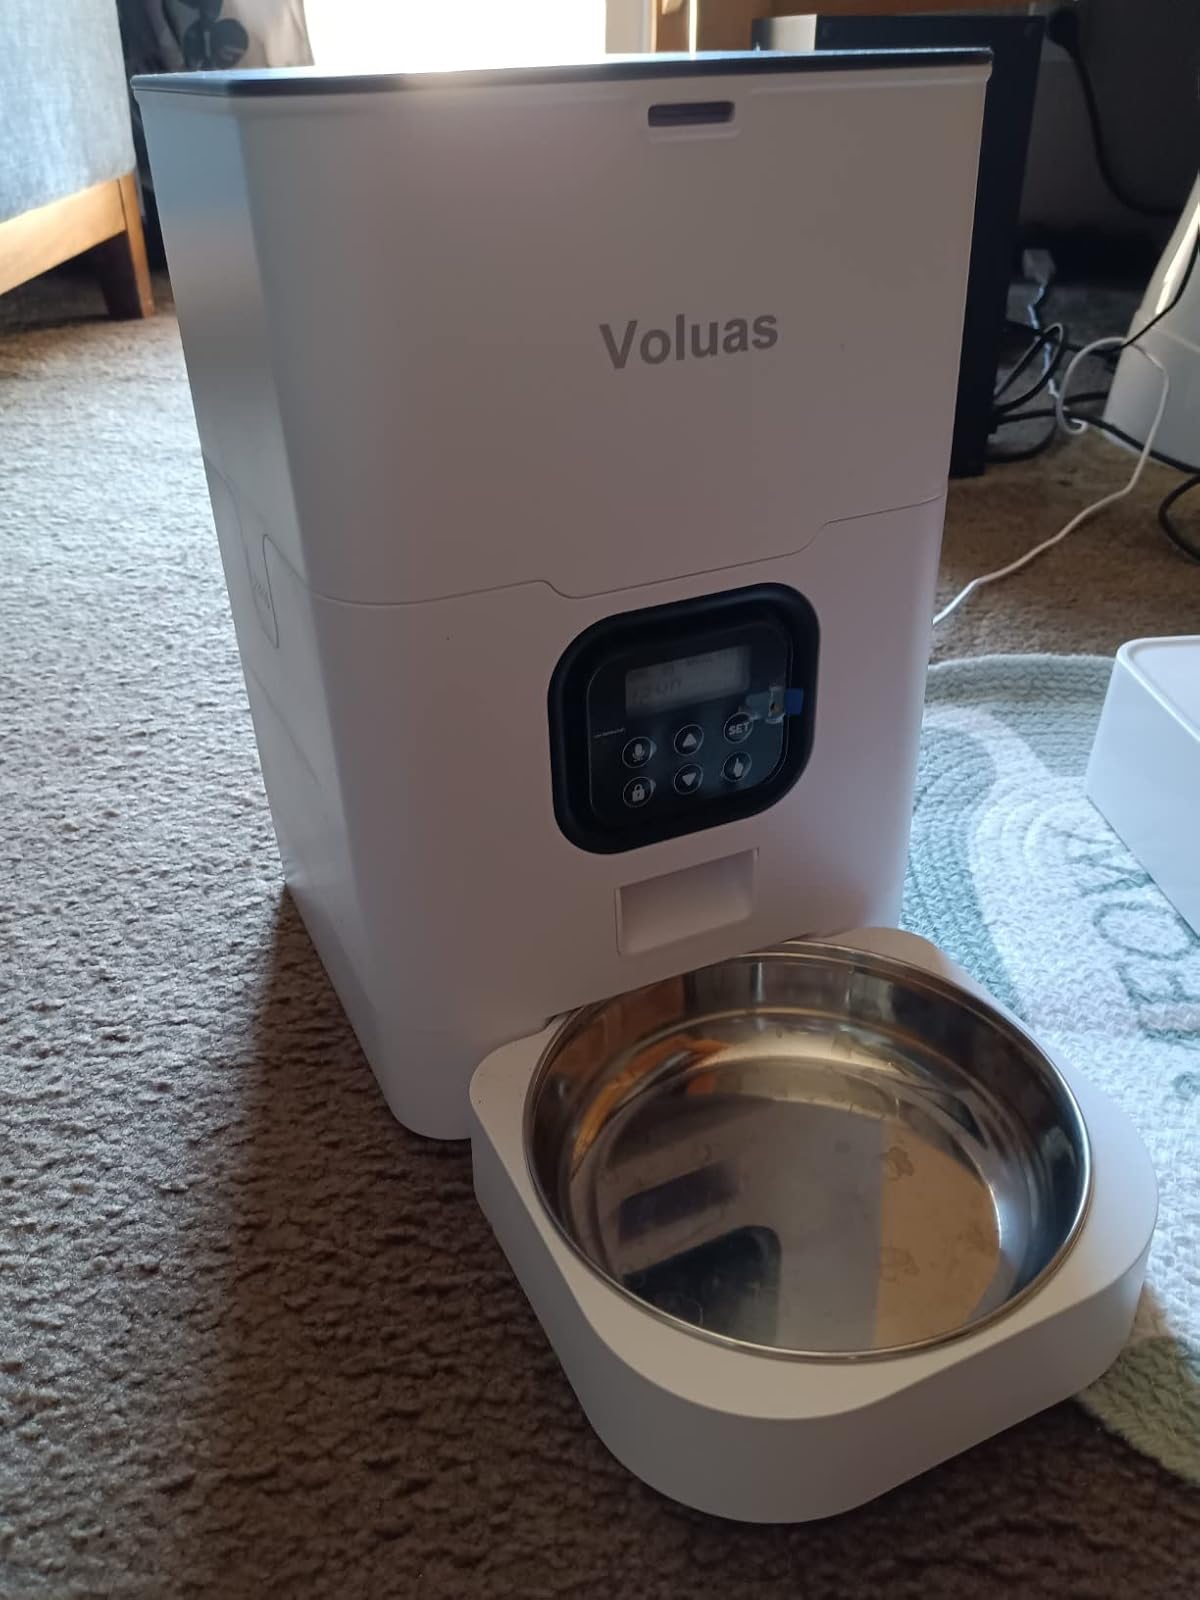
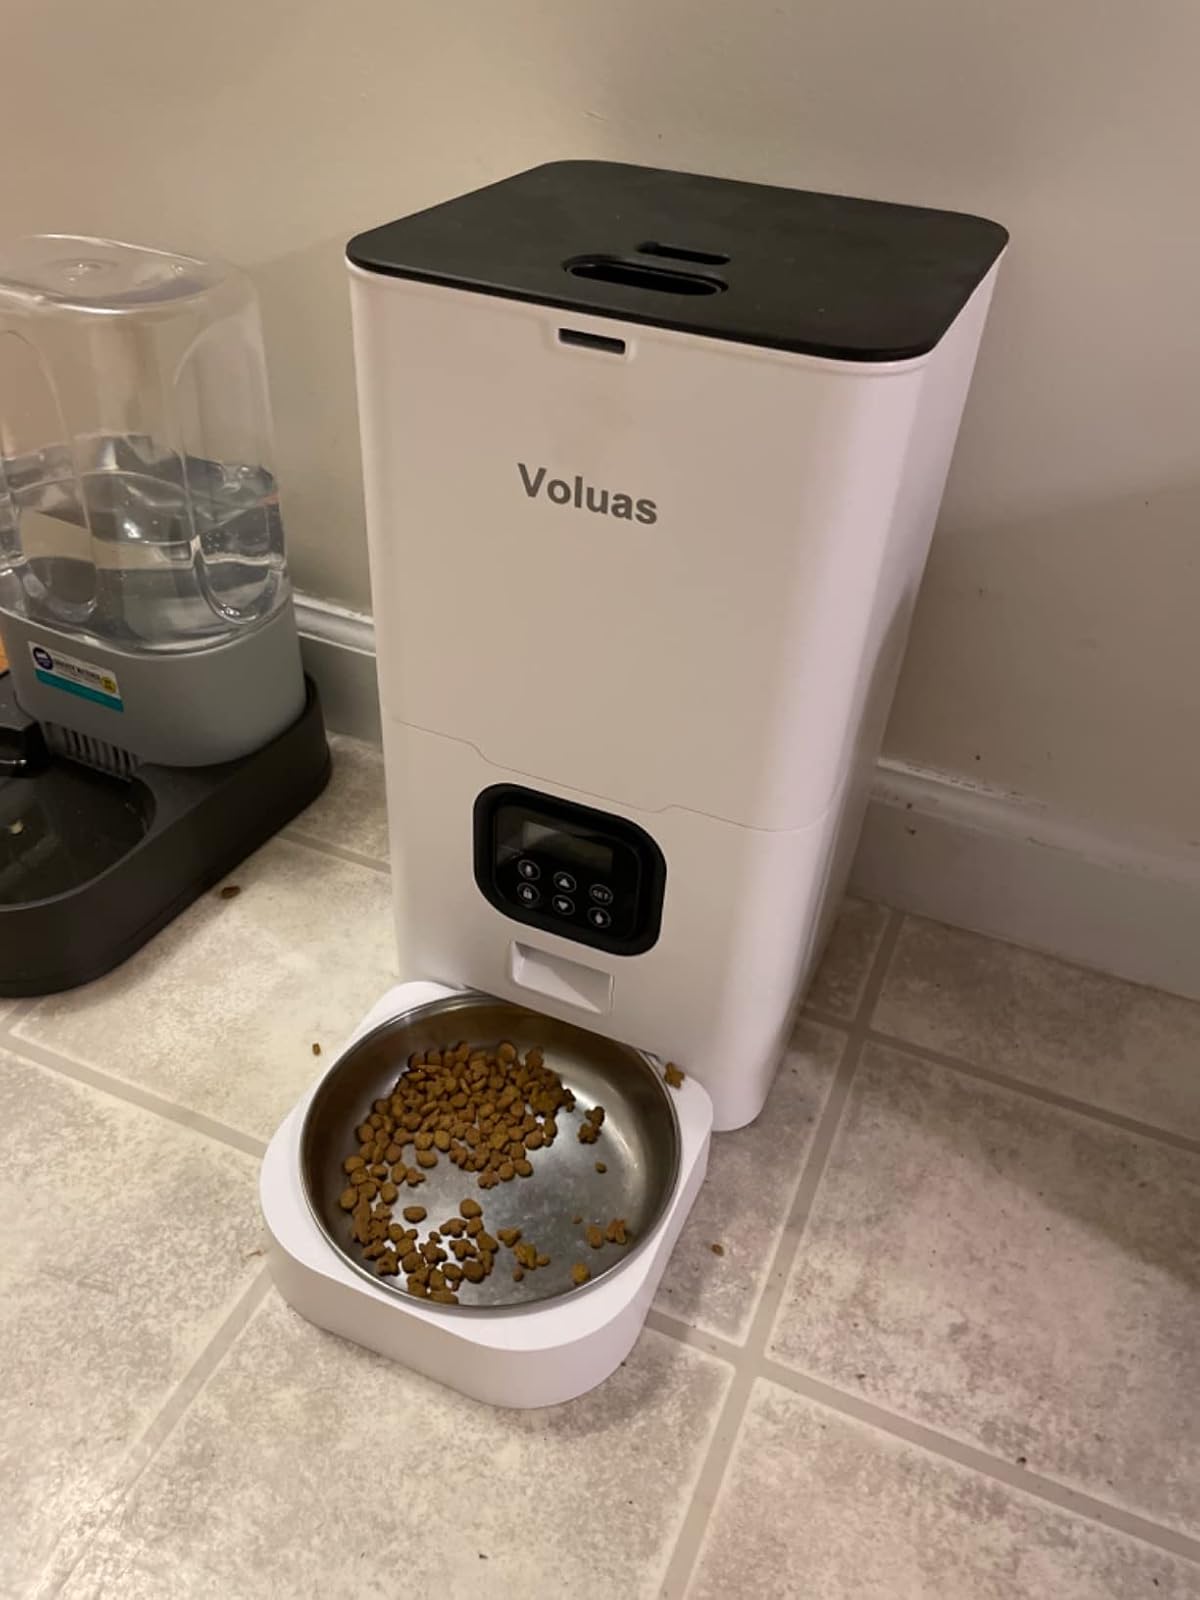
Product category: items_feeder
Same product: yes